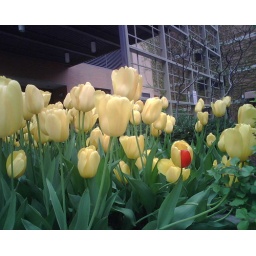
one red petal on the garden of tulips in front of our building